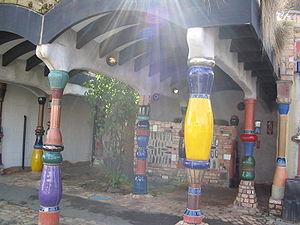
Kawakawa est une ville de la région Northland en Nouvelle-Zélande.